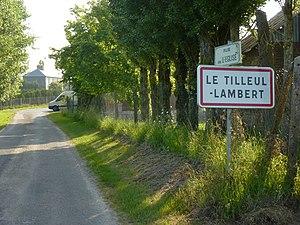
Le Tilleul-Lambert est une commune française située dans le département de l'Eure, en région Normandie.